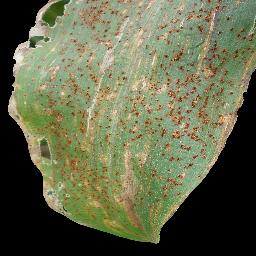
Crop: corn
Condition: (maize)_common_rust